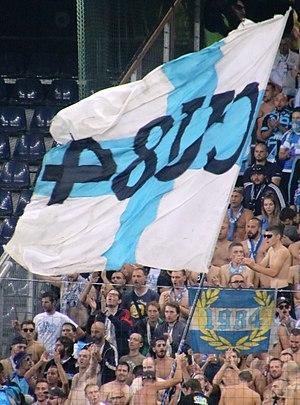
L'Olympique de Marseille est un club de football français fondé en 1899 par René Dufaure de Montmirail.